Alairac

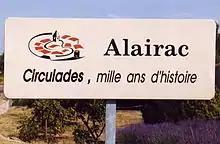
Sign at the entrance of the village

On hearing the sound of an approaching large company from Routiers in 1366, the officers of the Bailiwick of Carcassonne ordered the inhabitants of the castle at Alairac — which belonged to Jean d'Armagnac — to fortify it and destroy the surrounding area. Having failed to execute the order, the Viscount angrily set fire to the castle which was completely burned. Later, the Count of Armagnac ceded the land of Alairac to the Marquis of Mirepoix in 1404.